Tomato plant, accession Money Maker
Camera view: horizontal (90 deg, fisheye); turntable rotation: 210 degrees
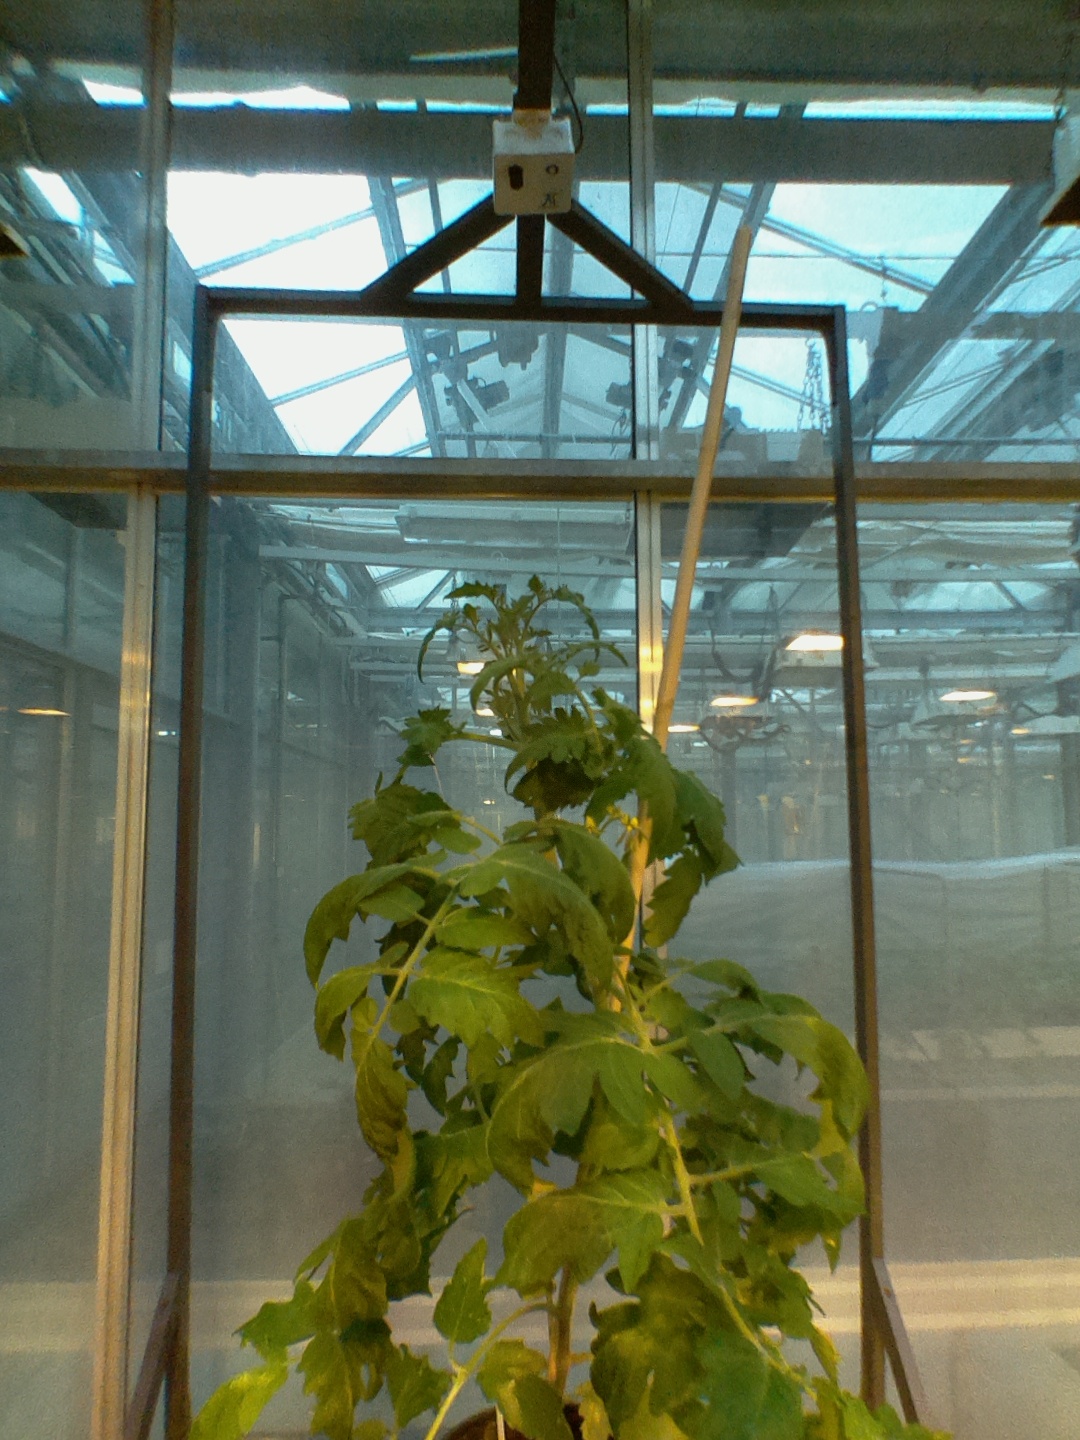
BBCH growth stage 65: Full flowering, 50%-60% of flowers open, first petals falling